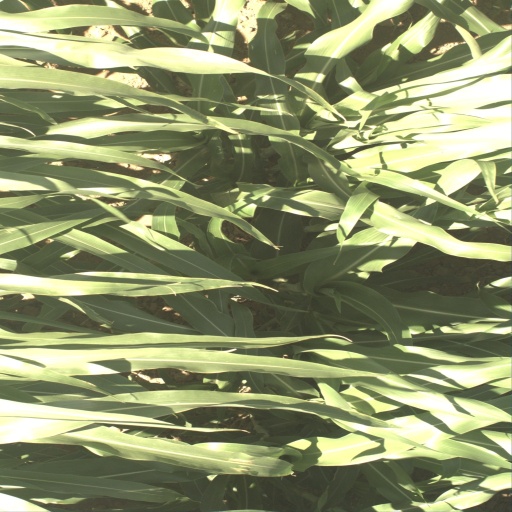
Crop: sorghum